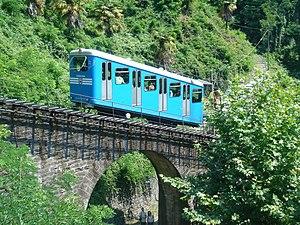
La Suisse, pays au relief tourmenté, possède un grand nombre de funiculaires, moyen de transport idéal pour vaincre de fortes déclivités.